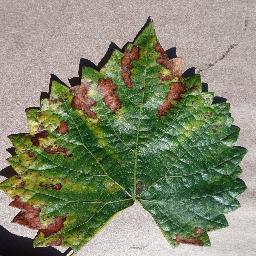
Label: Grape___Esca_(Black_Measles)